Mitrofan Grodzitsky

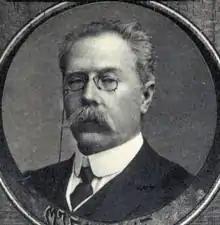
photo of 1913

Mitrofan Iosifovich Grodzitsky (1 October 1861, Minsk Governorate — after 1917) was a lawyer, a judge, a deputy of the Third and Forth Imperial Duma from Orenburg Governorate between 1907 and 1917. He was Commissioner for State Control, as well as Commissioner for the Chief Administration of Posts and Telegraphs of the Provisional Committee of the State Duma in 1917. He was participating in the preparation of the draft of Regulations on elections to the Russian Constituent Assembly. He was also a Central Committee member of the Russian Radical-Democratic Party.